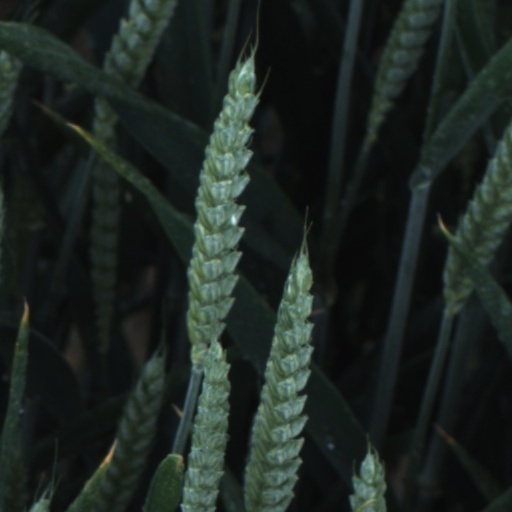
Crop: wheat